Babakin, Western Australia

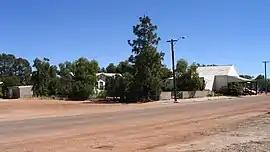
Main street

Babakin is a small town located in the Wheatbelt region of Western Australia between the towns of Bruce Rock and Corrigin. At the the population of Babakin was 56. Facilities in the town include a school, shop, hall and sporting facilities.